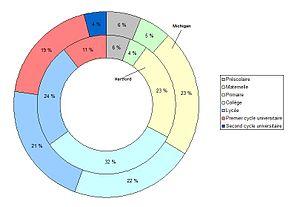
Répartition, selon le niveau de la population scolaire, à Hartford (Michigan) et dans l'Etat du Michigan (Etats-Unis).
Hartford est une ville du comté de Van Buren, dans l'État du Michigan.